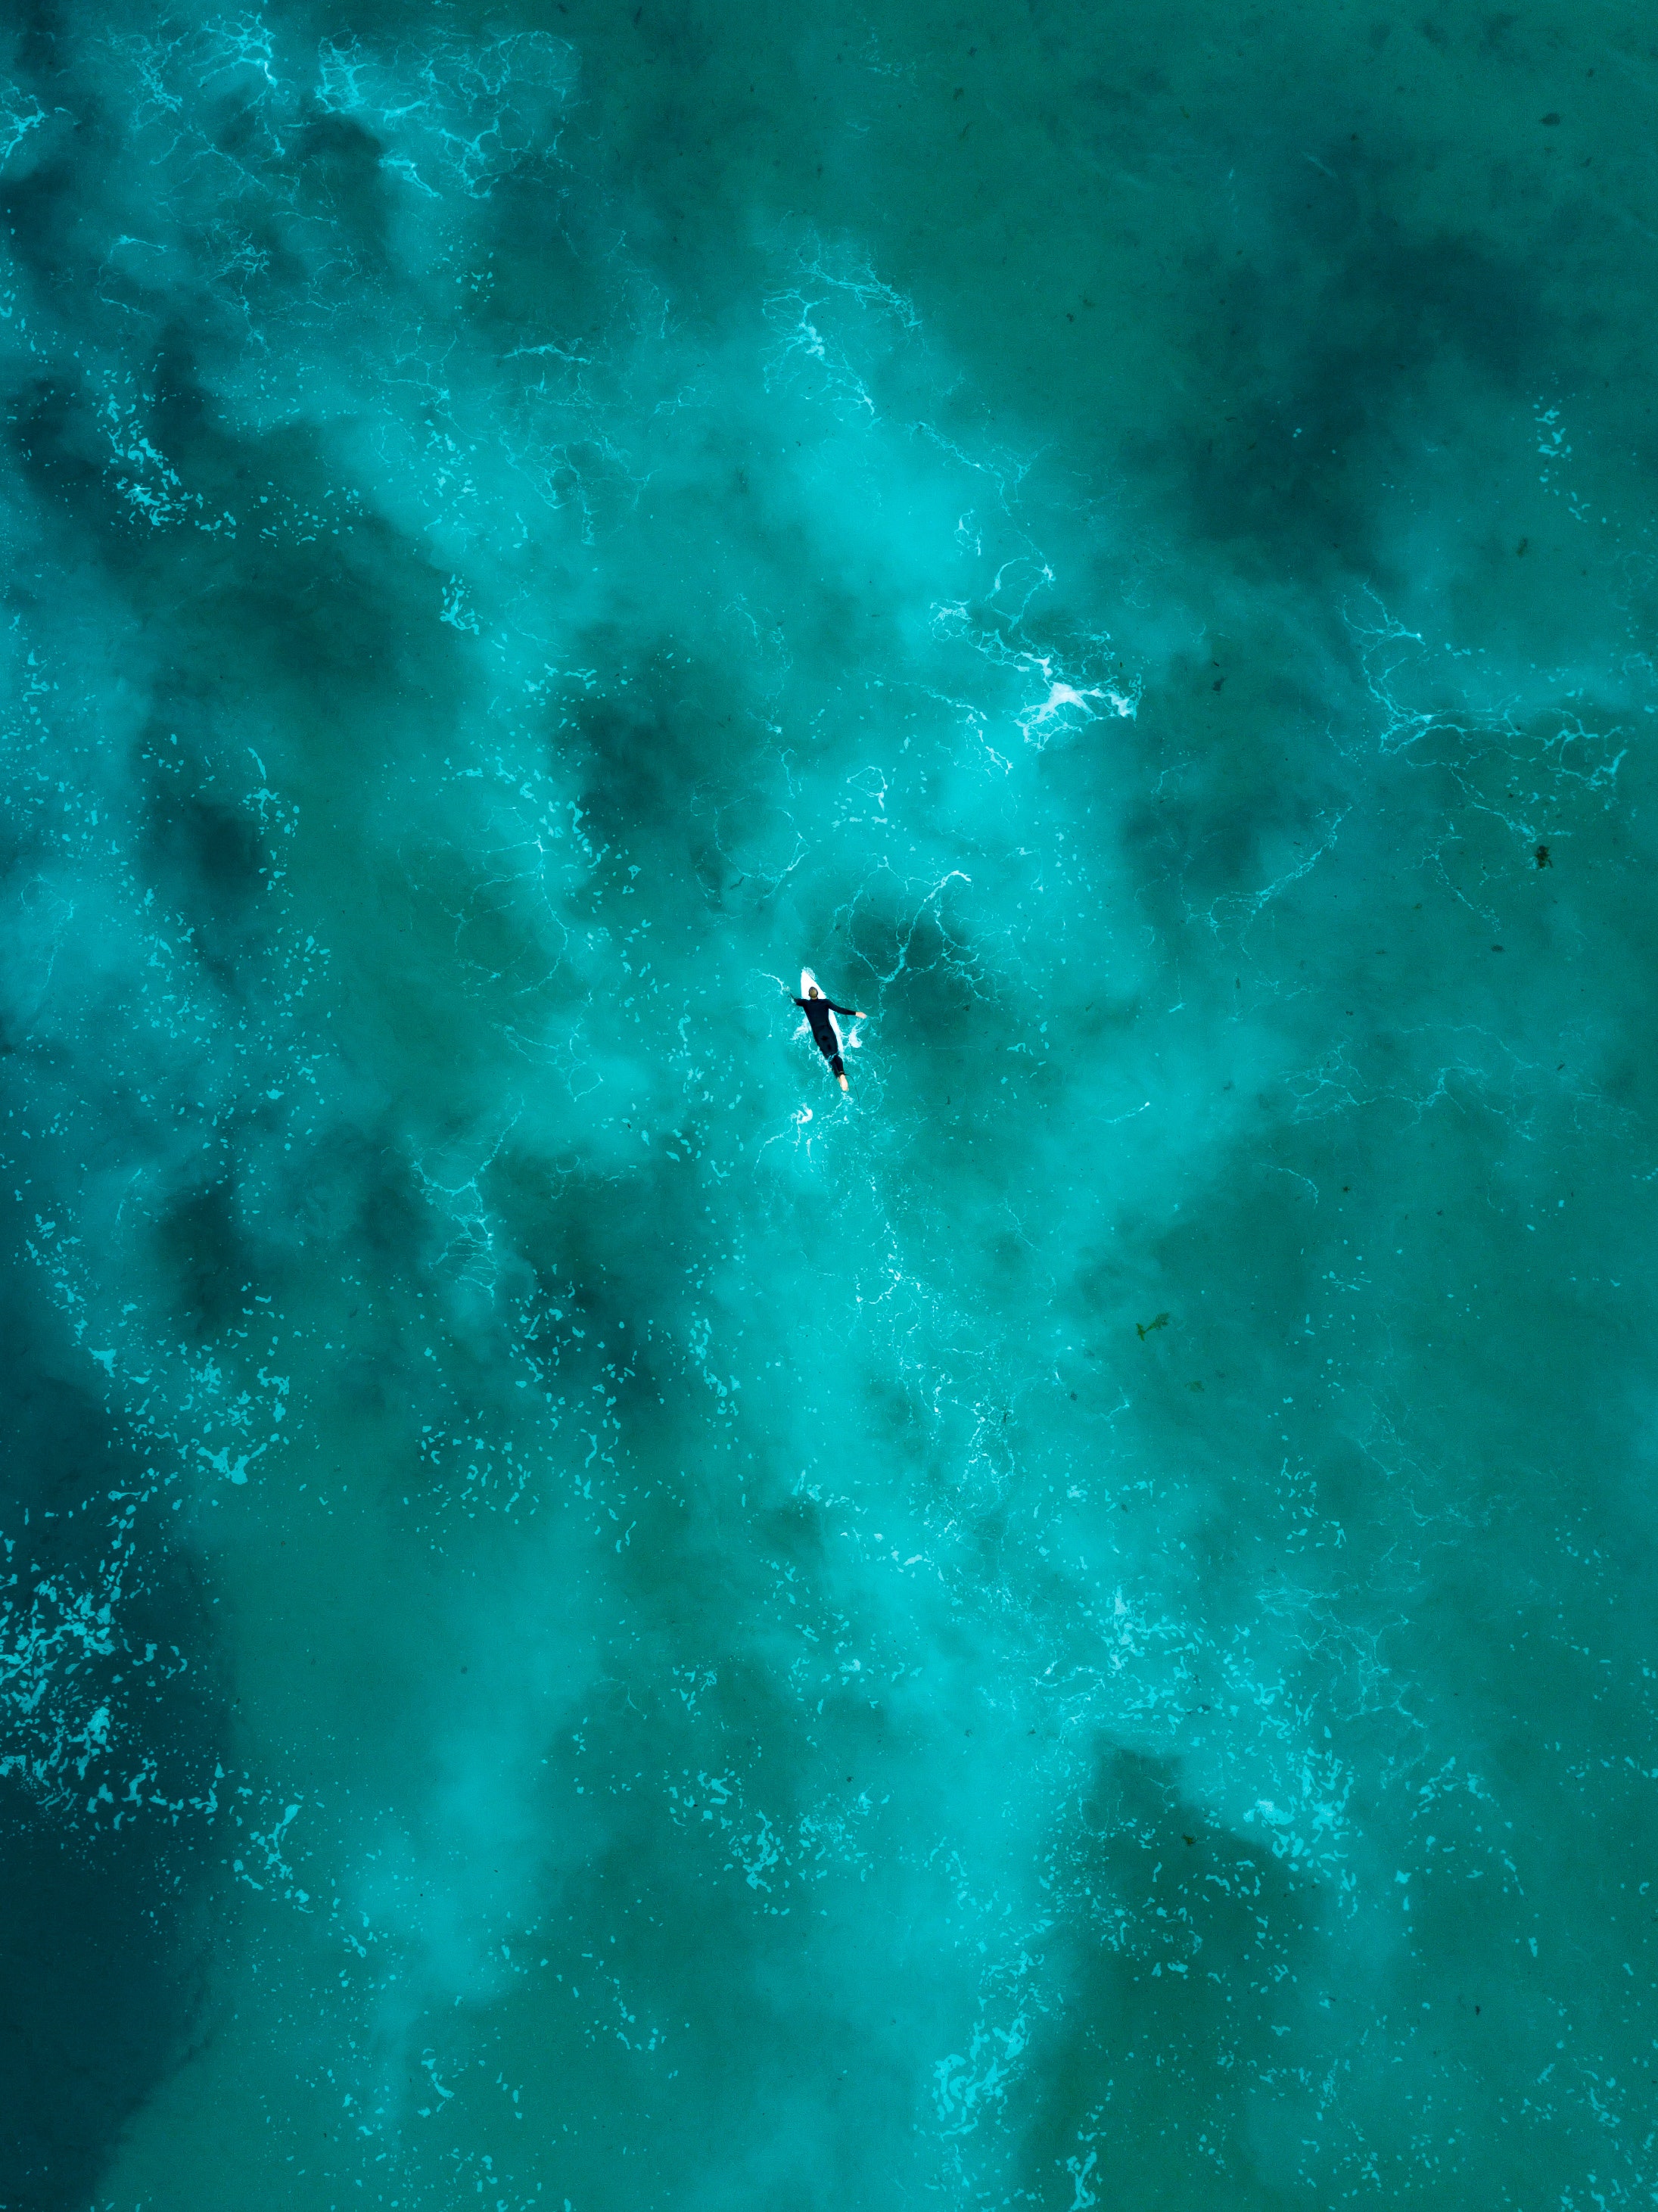
water, green, underwater, turquoise, aqua, sea, sky, atmosphere, organism, marine biology, reef, ocean, freediving, computer wallpaper